Tamperproofing

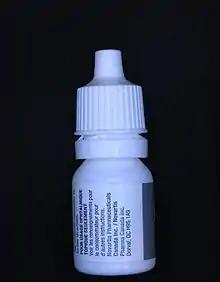
Tamper-evident seal ring on drug package (eyedrop bottle)

Software is also said to be tamper-resistant when it contains measures to make reverse engineering harder, or to prevent a user from modifying it against the manufacturer's wishes (such as removing a restriction on how it can be used). One commonly used method is code obfuscation.